Van Tulleken brothers

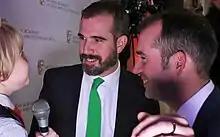
Child interviews Xand and Chris van Tulleken at British Academy Children's Awards 2015

Alexander "Xand" van Hoogenhouck-Tulleken and Christoffer "Chris" van Hoogenhouck-Tulleken (born 18 August 1978), known as "Dr Chris" and "Dr Xand' are British doctors, television presenters, and identical twin brothers. They are best known for presenting the "Operation Ouch!" children's television series. Chris has become well known for his two-part television special for BBC One entitled "The Doctor Who Gave Up Drugs". Xand has also presented shows without his brother.